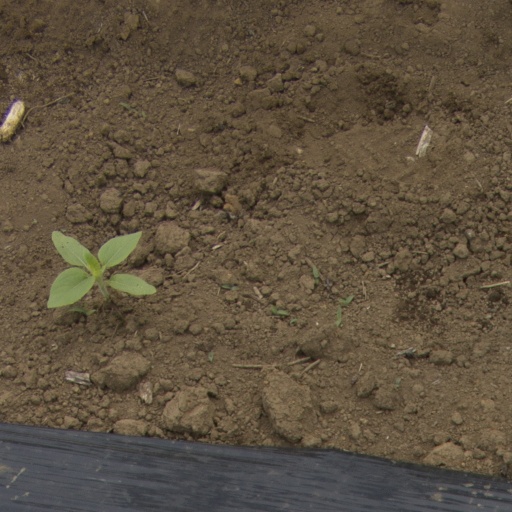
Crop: Jerusalem artichoke